Maserati Coupé

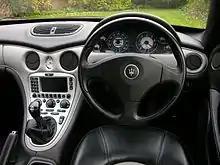
Interior

Both models utilize the "F136 R" V8 belonging to the Ferrari-Maserati F136 engine family; it displaces 4,244 cc and is rated at at 7,000 rpm with a peak torque of at 4,500 rpm.